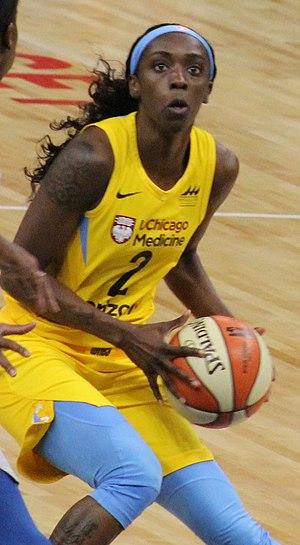
Kahleah Copper est une joueuse de basket-ball américaine, née le 28 août 1994 à Philadelphie.